The Be Good Tanyas

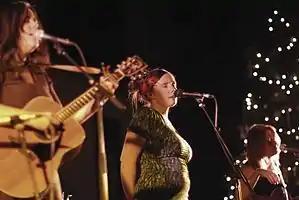
The Be Good Tanyas in 2006

The Be Good Tanyas are a Canadian folk music group formed in Vancouver in 1999. Their influences include folk, country, and bluegrass. The style of music they perform can be referred to as alt-country or Americana.